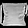
Label: Bag